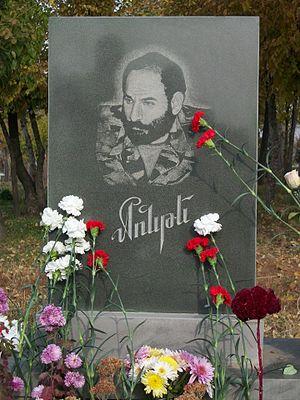
Monte Melkonian, né le 25 novembre 1957 à Visalia en Californie aux États-Unis et mort le 12 juin 1993 à Merzili, au Haut-Karabagh, est un militant politique et chef militaire arménien.